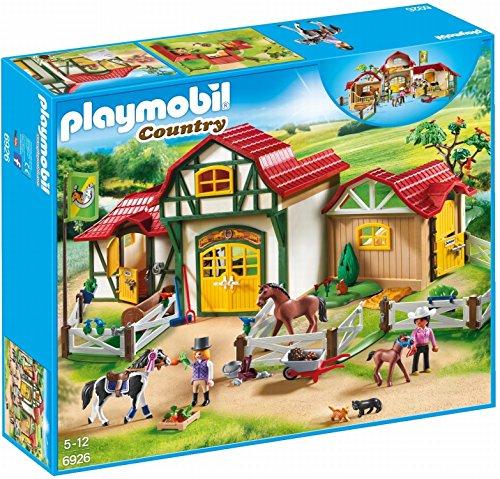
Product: Playmobil 6926 - Großer Reiterhof & 6930 - Reitturnier
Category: Toys & Games | Building Toys | Building Sets
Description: Great Condition.
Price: $100.36
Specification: ShippingInformation:Viewshippingratesandpolicies|ASIN:B07PPB1T86